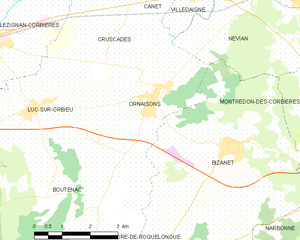
Carte des communes françaises: Ornaisons